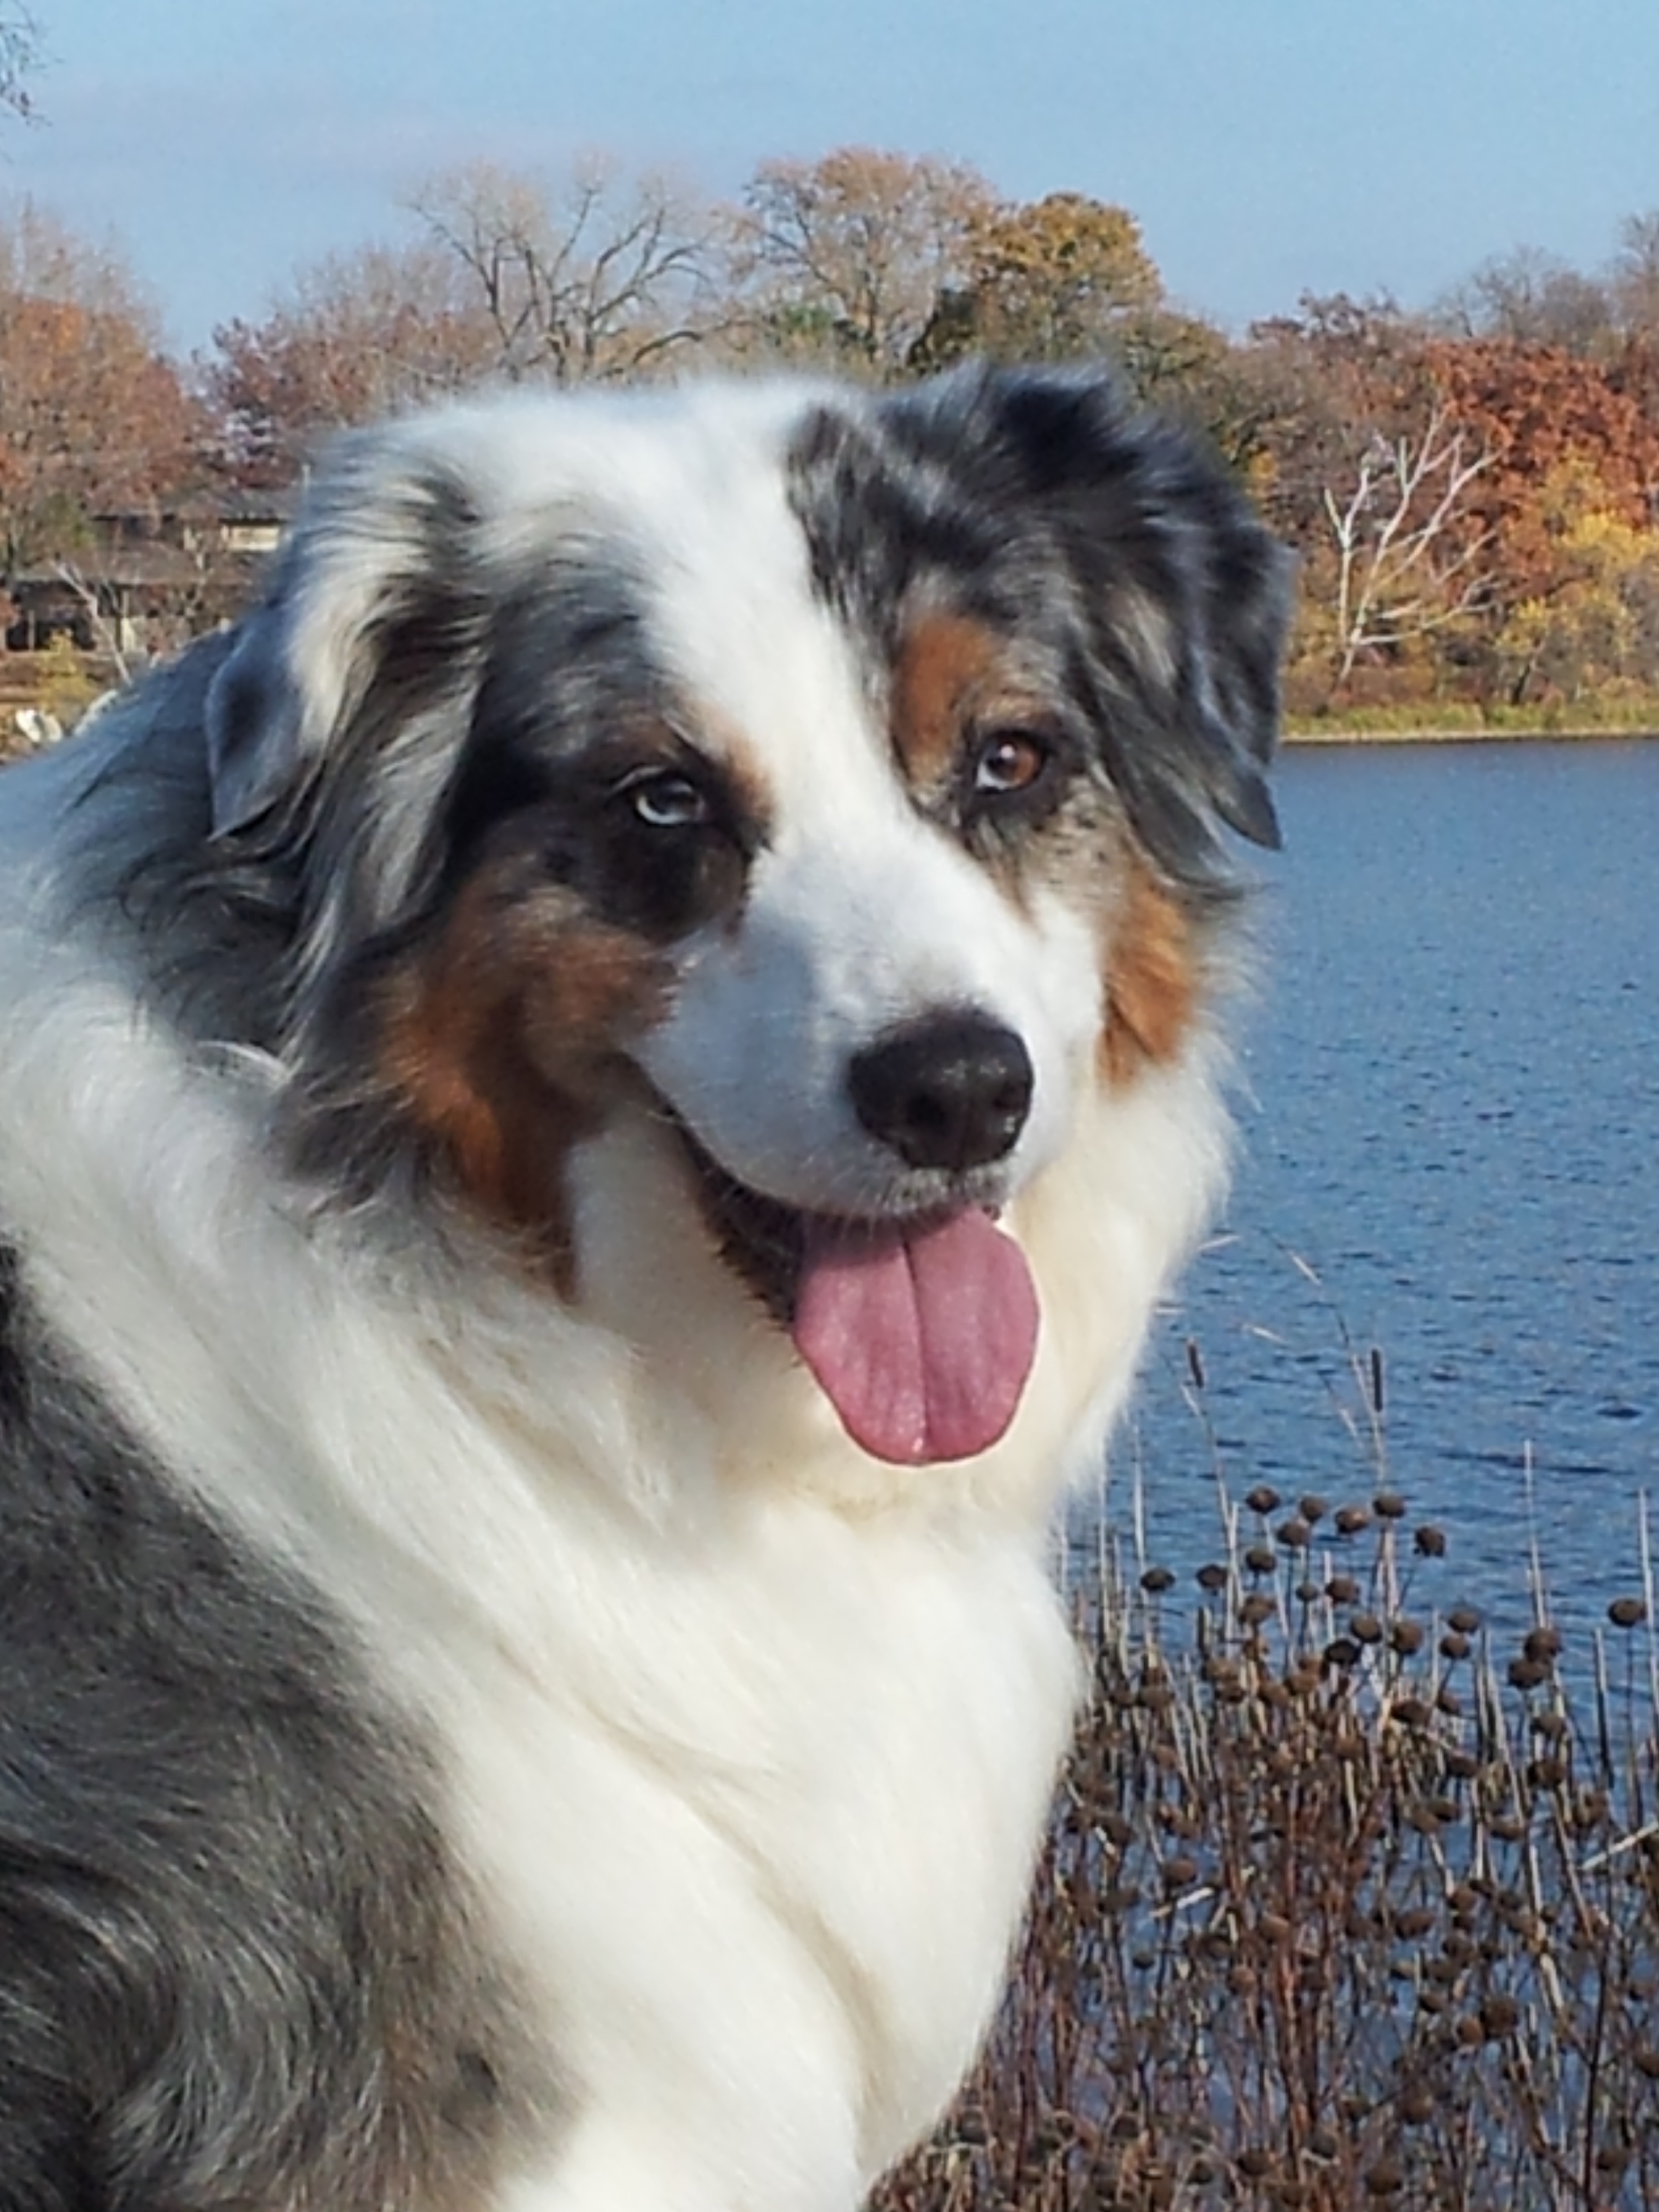
dog, mammal, vertebrate, dog breed, australian shepherd, dog like mammal, carnivoran, miniature australian shepherd, rough collie, scotch collie, english shepherd